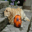
Label: dog